2013 Tripura Legislative Assembly election

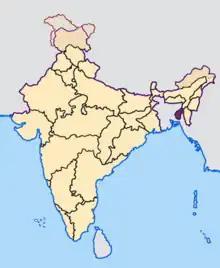
Tripura

The 2013 Tripura Legislative Assembly election took place in a single phase on 14 February to elect the Members of the Legislative Assembly (MLA) from each of the 60 Assembly Constituencies (ACs) in Tripura, India.